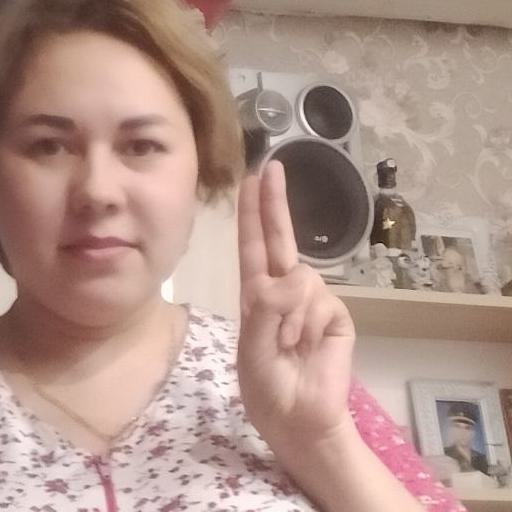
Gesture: two_up